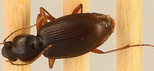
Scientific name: Synuchus impunctatus
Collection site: Bartlett Experimental Forest NEON (BART), plot BART_025